Ekeki

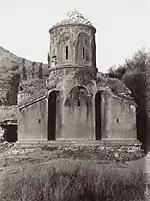
Ekeki monastery

Ekeki is a 10th century Georgian monastery located in the Tortomi valley, in the historical region of Tao - Klarjeti (currently on the territory of Turkey). The cross-domed church, built of well-polished stone, has three apses on the eastern side, housing the altar, sacristy and deacon's room. The dome's neck and some of the window jambs are decorated with polychrome stones. The doors and windows are adorned with delicate ornaments. Traces of later remodeling can be seen.